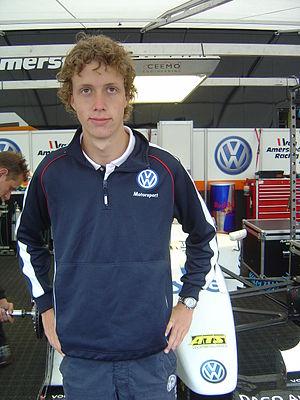
Stef Dusseldorp, né le 27 septembre 1989 à Winterswijk, est un pilote automobile néerlandais.